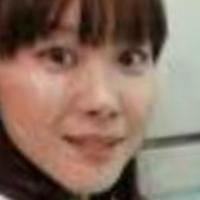
Age group: age 31-40